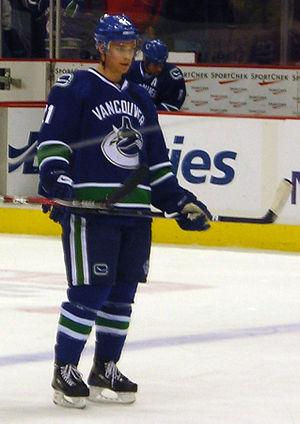
Mason Raymond est un joueur professionnel canadien de hockey sur glace.